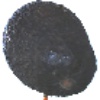
Label: avocado